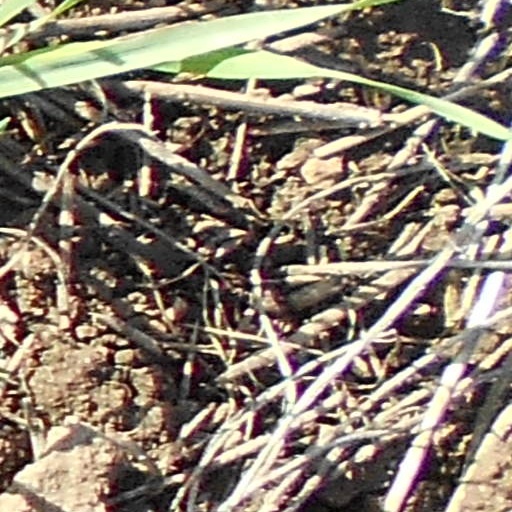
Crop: wheat